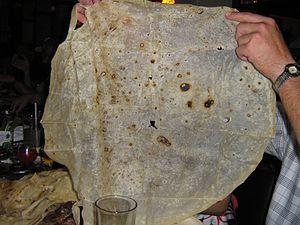
La cuisine mexicaine est considérée comme très variée de par son héritage préhispanique et européen, conséquence de la conquête espagnole de l'empire Aztèque au cours du XVIᵉ siècle. Elle a aussi connu l'influence des cuisines africaines, caraïbéennes, asiatiques et moyen-orientales. La base traditionnelle de cette cuisine est le maïs, ainsi que d'autres aliments d'origine autochtone comme le haricot, l'avocat, la tomate, la dinde, les cacahuètes, la vanille et le piment, accompagnés de riz, transporté par les Espagnols. Les Européens ont amené avec eux un grand nombre d'aliments parmi lesquels les plus importants sont les viandes d'animaux domestiqués, les produits laitiers, et diverses herbes et épices.